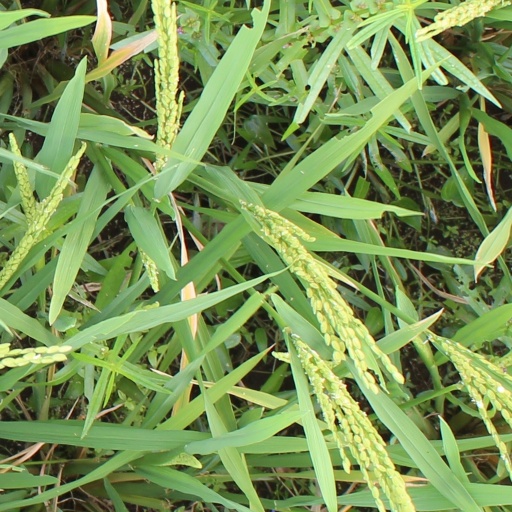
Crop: rice